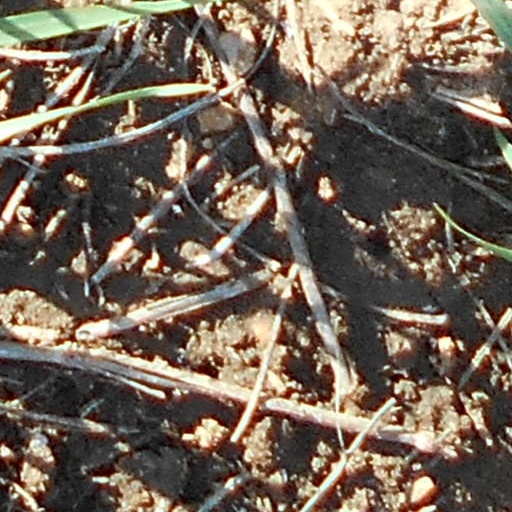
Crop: wheat